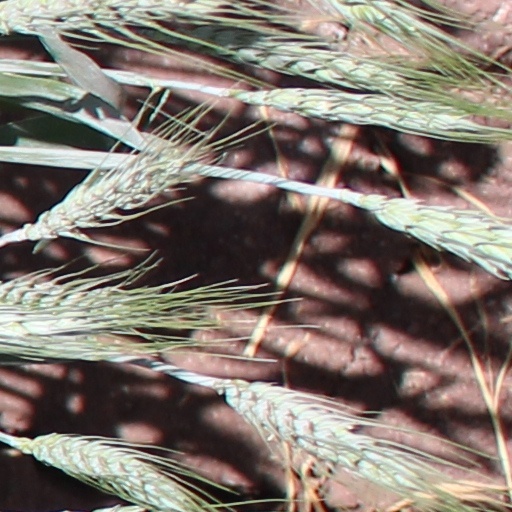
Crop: wheat